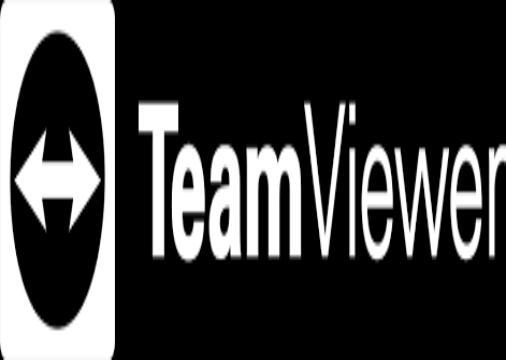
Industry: Others